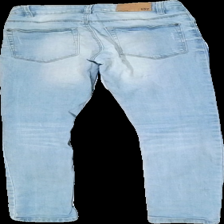
View: back
Type: Jeans
Category: Children
Brand: Lager 157
Colors: Blue
Material: 100% cotton
Cut: Tight
Season: All
Stains: Major
Damage: Damaged elastic in the fabric
Price range: <50
Recommended usage: Export
Comment: Size 150